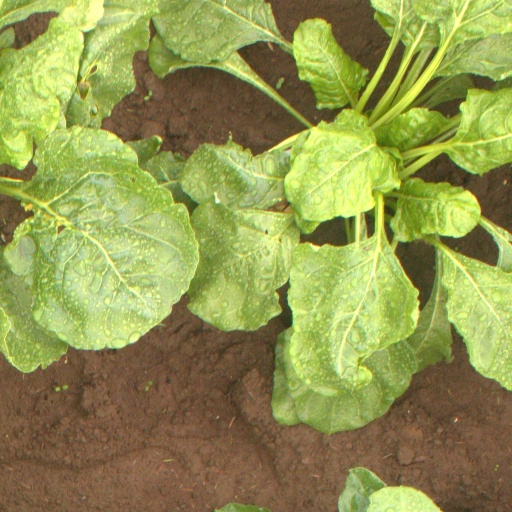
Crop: sugar beet